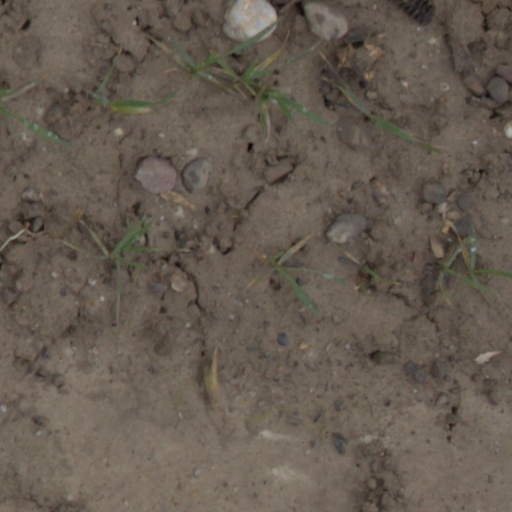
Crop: wheat